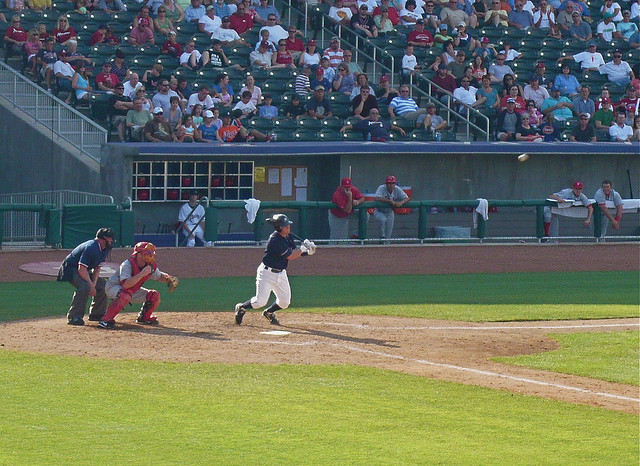
trận bóng chày đang diễn ra với một cầu thủ vung gậy đánh bóng